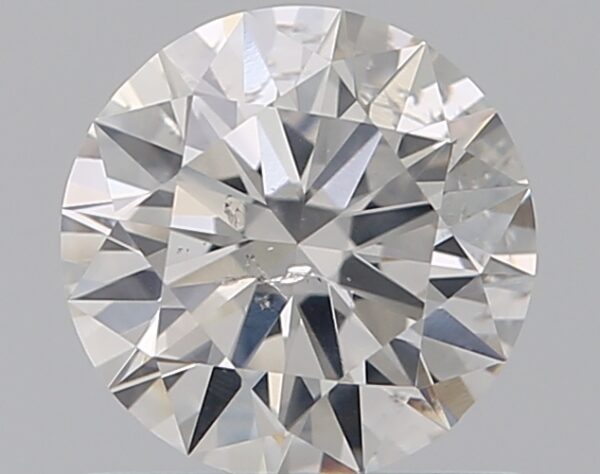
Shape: round
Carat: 0.72
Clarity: SI2
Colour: F
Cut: EX
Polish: EX
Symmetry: EX
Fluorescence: N
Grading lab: GIA
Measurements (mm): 5.83 x 5.88 x 3.49